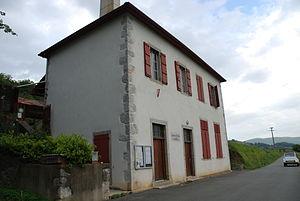
Bustince-Iriberry est une commune française, située dans le département des Pyrénées-Atlantiques en région Nouvelle-Aquitaine.